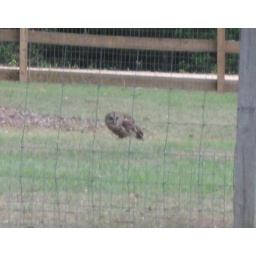
owl on ground in front pasture